Tongkonan

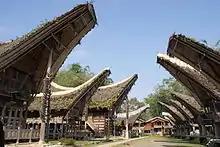
"Tongkonan" in a Torajan village

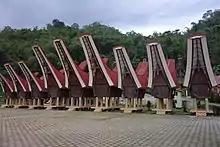
Modern "tongkonan"

"Tongkonan" are customarily built facing north-south. Dominating the entire structure is the saddleback roof with gables that are dramatically upswept. The internal space is small in comparison with the overwhelming roof structure that covers it. Interiors are typically cramped and dark with few windows, however, most of daily life is lived outside the homes, with interiors simply intended for sleeping, storage, meetings and occasionally protection.